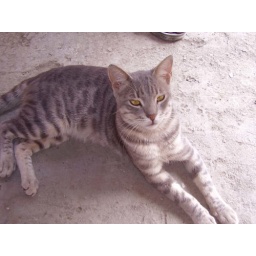
A gorgeous cat at the market in Cairo